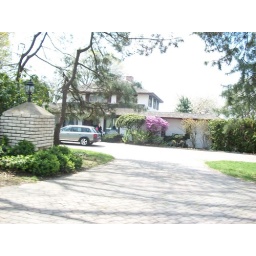
one of the mansions never saint mary's by the sea in black rock